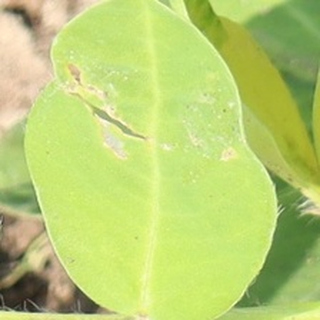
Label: groundnut_nutrition_deficiency